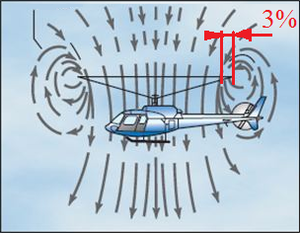
tourbillon de bout de pale
La mécanique du vol de l'hélicoptère est la science qui vise à établir la théorie du vol des aéronefs à voilure tournante. Elle traite plus particulièrement du fonctionnement du ou des rotor, puisque ce sont eux qui caractérisent ce type d'aéronef.